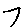
Label: 7